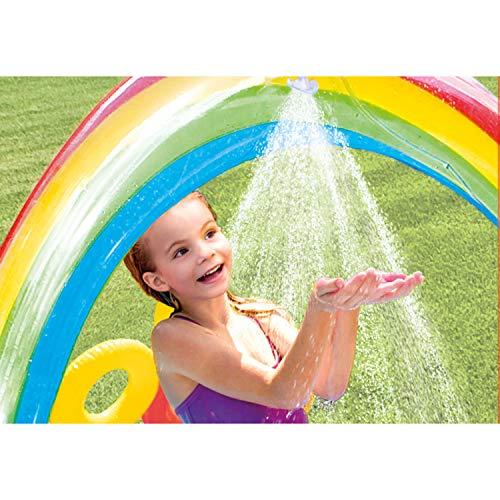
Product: Intex Rainbow Ring Inflatable Play Center, 117" X 76" X 53", for Ages 2+
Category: Toys & Games | Sports & Outdoor Play | Pools & Water Toys | Kiddie Pools
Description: Center includes water slide, wading pool, water sprayer, ring toss game with 4 inflatable rings.
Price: $29.99
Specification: ProductDimensions:16x16x5.5inches|ItemWeight:14.64pounds|ShippingWeight:16.5pounds(Viewshippingratesandpolicies)|DomesticShipping:ItemcanbeshippedwithinU.S.|InternationalShipping:ThisitemcanbeshippedtoselectcountriesoutsideoftheU.S.LearnMore|ShippingAdvisory:Thisitemmustbeshippedseparatelyfromotheritemsinyourorder.Additionalshippingchargeswillnotapply.|ASIN:B000KI111Y|Californiaresidents:ClickhereforProposition65warning|Itemmodelnumber:57453NP|Manufacturerrecommendedage:24months-7years